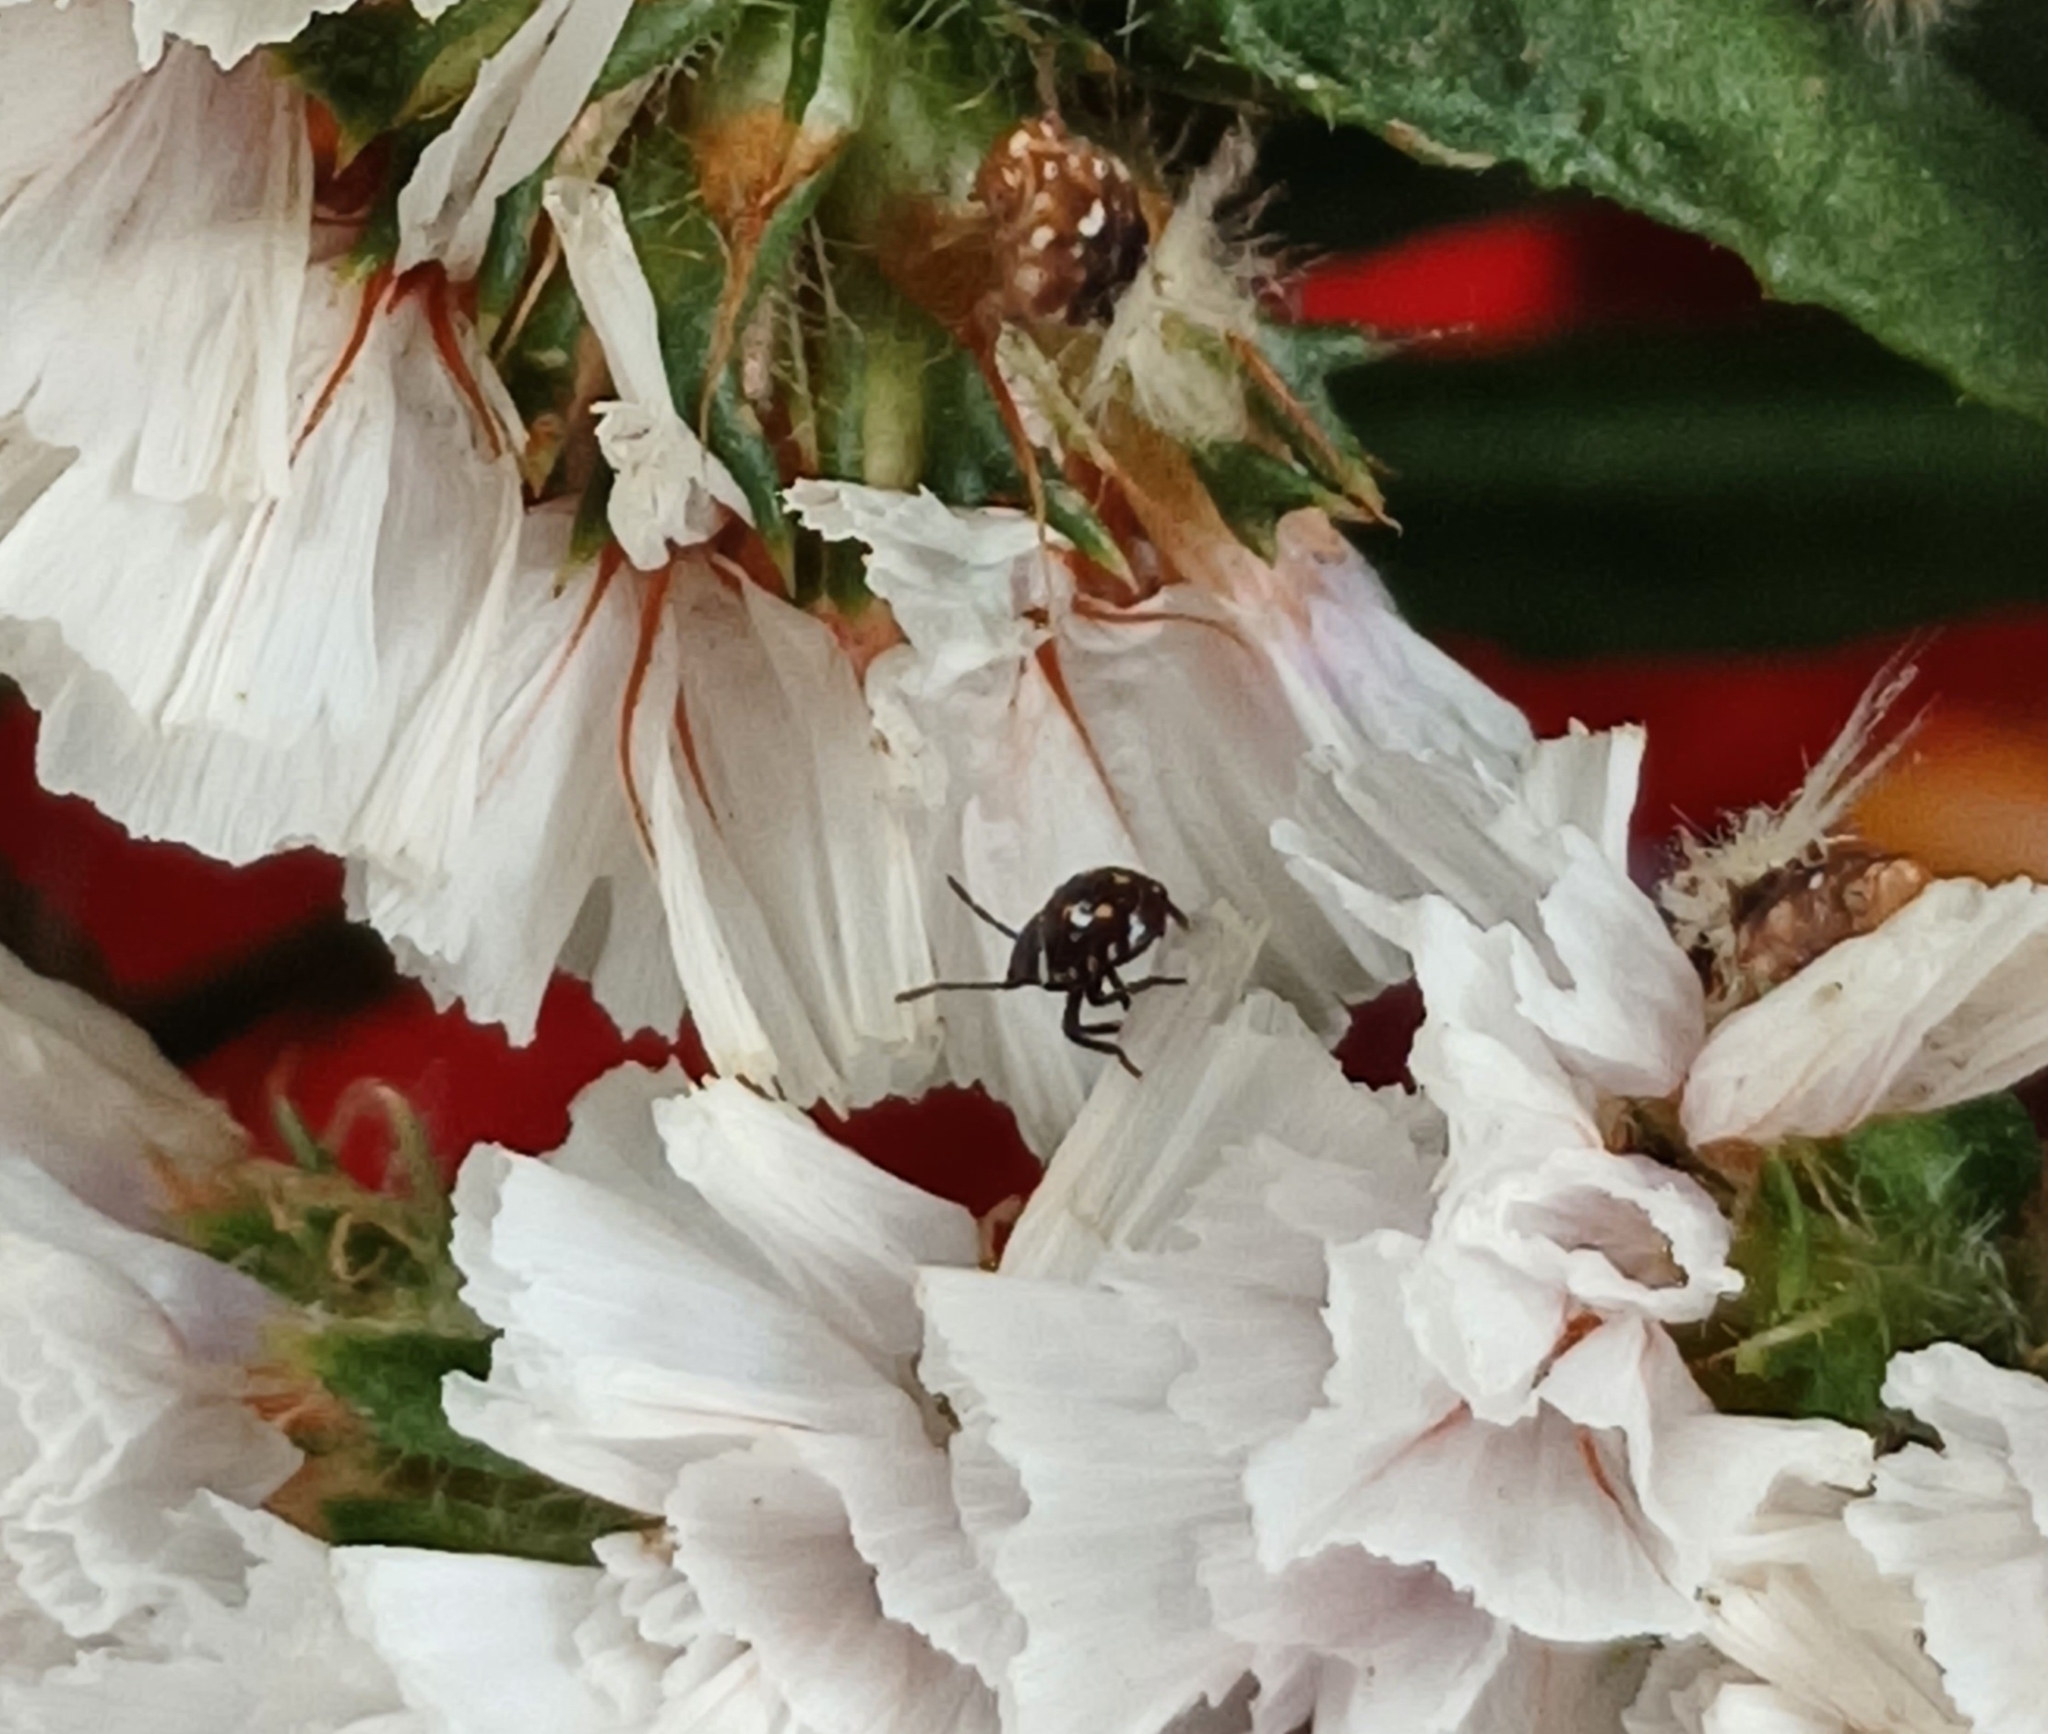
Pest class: stink_bug